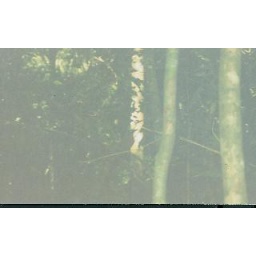
Mot Mot bird in front of white tree. cloud forest - Nicaragua